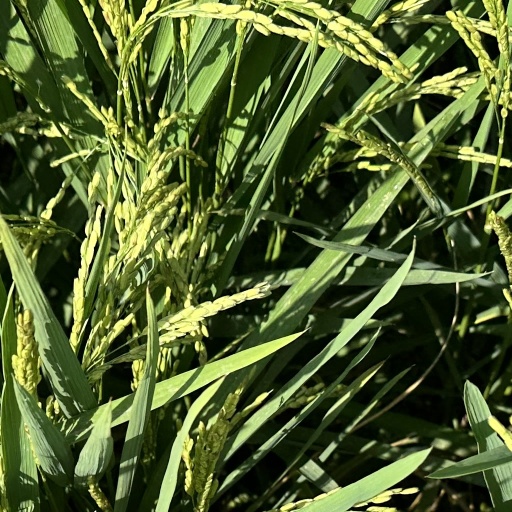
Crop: rice